The Demi-Virgin

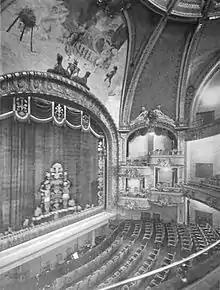
The play ran for just under seven months at the Eltinge Theatre.

Critics' concerns did not stop the play from being a box office success. Several reviewers anticipated that focusing on the play's salacious content would increase patronage. Woods exploited the controversy over the play's content in his advertisements for it. When he was taken to court, "The New York Times" decided Woods could no longer use the name of the play in any ads placed with the paper. Woods worked around the problem by promoting the large number of people who had seen an unnamed production at his theater, with daily updates of the total. In ads where he could mention the name, he traded on its reputation with suggestive taglines, such as one inviting audiences to "complete your education" by seeing the play. Some ads suggested the reader should see the play to stay informed, because there was widespread discussion of it. In other ads, it was declared "the most famous play in America".